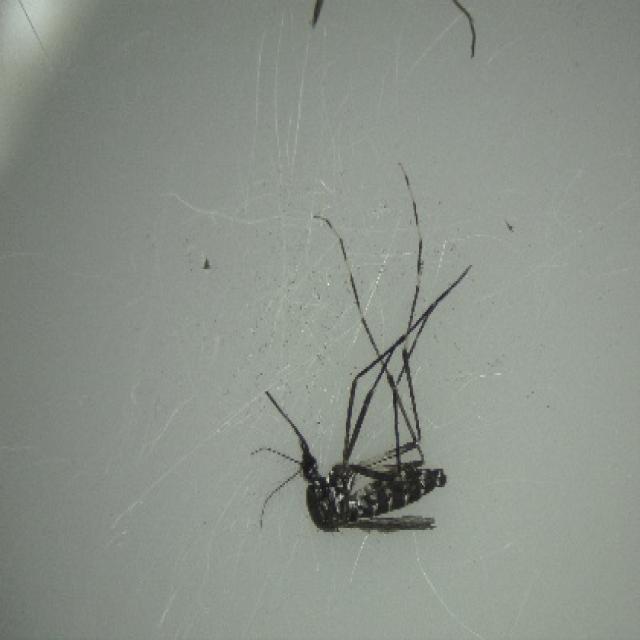
Species: aedes_albopictus